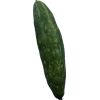
Label: Cucumber 3